Royal Palace of Aranjuez

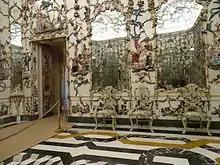
Gabinete de Porcelana

This room was commissioned by Charles III. It is a work by the Royal Porcelain Factory of the Buen Retiro in Madrid. A medium-sized hall, its walls and ceilings are completely lined by plaques of white porcelain and reliefs with Rococo decoration of chinoiserie motifs (garlands of flowers, fruits, monkeys, vases, mandarins, parrots, samurais, birds and dragons). The ceramic plaques are attached to timber walls by screws. They were made between 1760 and 1765 by Giuseppe Gricci. The floor is marble. Eight large mirrors against the walls multiply the effect of the decorations. Interspersed with the above-described decoration are human groups in everyday scenes. In the center of the ceiling arises a lamp taking the form of a palm, while a Chinese with a hand fan and a monkey on his shoulders climbs the trunk. The purpose of this room was as a games room and playground.